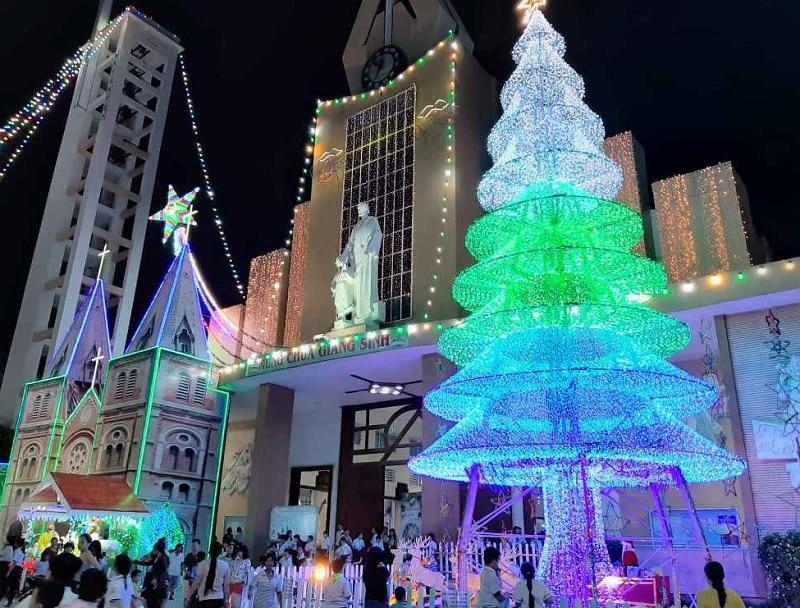
có một bức tượng được đặt ở trên mái hiên của toà nhà